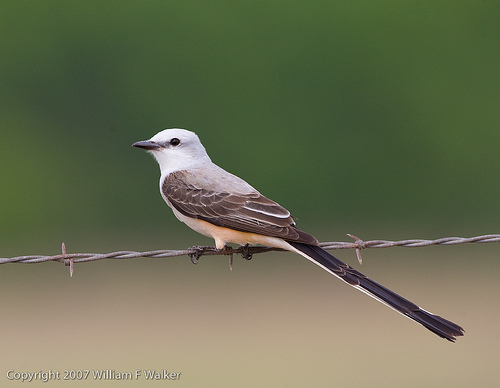
the bird has a black bill and black eyering.
the bird has a whit belly and head with gray striped wings.
this bird has a white head, belly, breast and vent, grey nape an back, and dark brown and white wings.
white little bird with brown feathers and white wing bars and a long black tail.
the bird has a very long black tail, brown wings, and a white head with a small black beak.
this bird has wings that are black and has a white body
this bird has a white crown as well as a black rumpa small bird with a long black tail and an average size head compared to the body.
this pretty small bird has white head, back, breast and belly, has brown wings and rather long black tail.
this bird has a short hook shaped bill and white head, neck and belly feathers with light brown with white streak wings and a very long black tail.
Species: Scissor Tailed Flycatcher